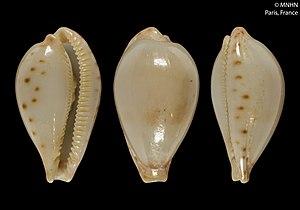
Palmulacypraea est un genre de mollusques gastéropodes de la famille des Cypraeidae. L'espèce-type est Palmulacypraea katsuae.